Barbarosa

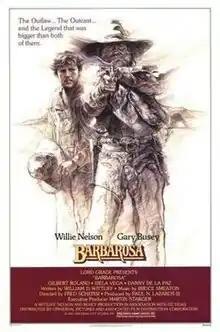
Theatrical poster

Barbarosa is a 1982 American Western film starring Willie Nelson and Gary Busey. It is about a young cowboy on the run from the law who partners with a famous "bandido" and learns about life from him. "One of the best overlooked westerns of the last 20 years" according to reviewer LG Writer, and featured on an episode of the television show "Siskel & Ebert" dedicated to uncovering worthy sleepers, it is "a tale of betrayal, vendetta, honor, and dignity". "Barbarosa" was the first American-made film by noted Australian director Fred Schepisi.